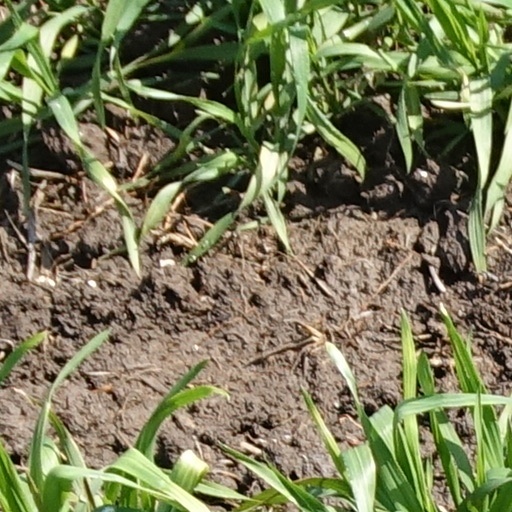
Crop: wheat